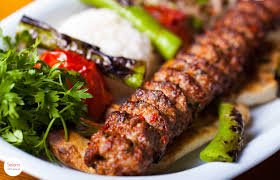
Yemek: kebap